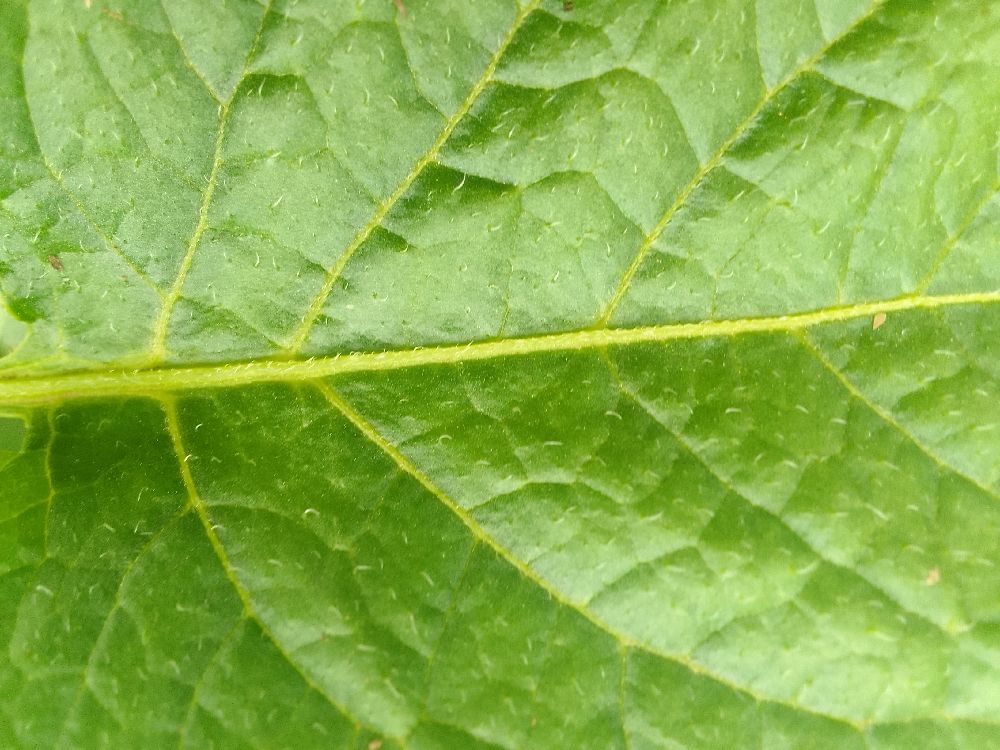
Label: Healthy